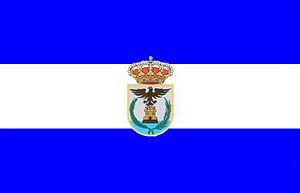
Águilas est une ville au sud-est de l'Espagne, dans la région de Murcie. Elle est située sur le littoral.